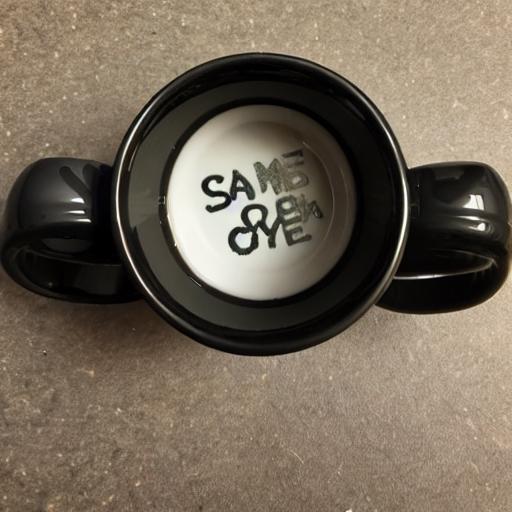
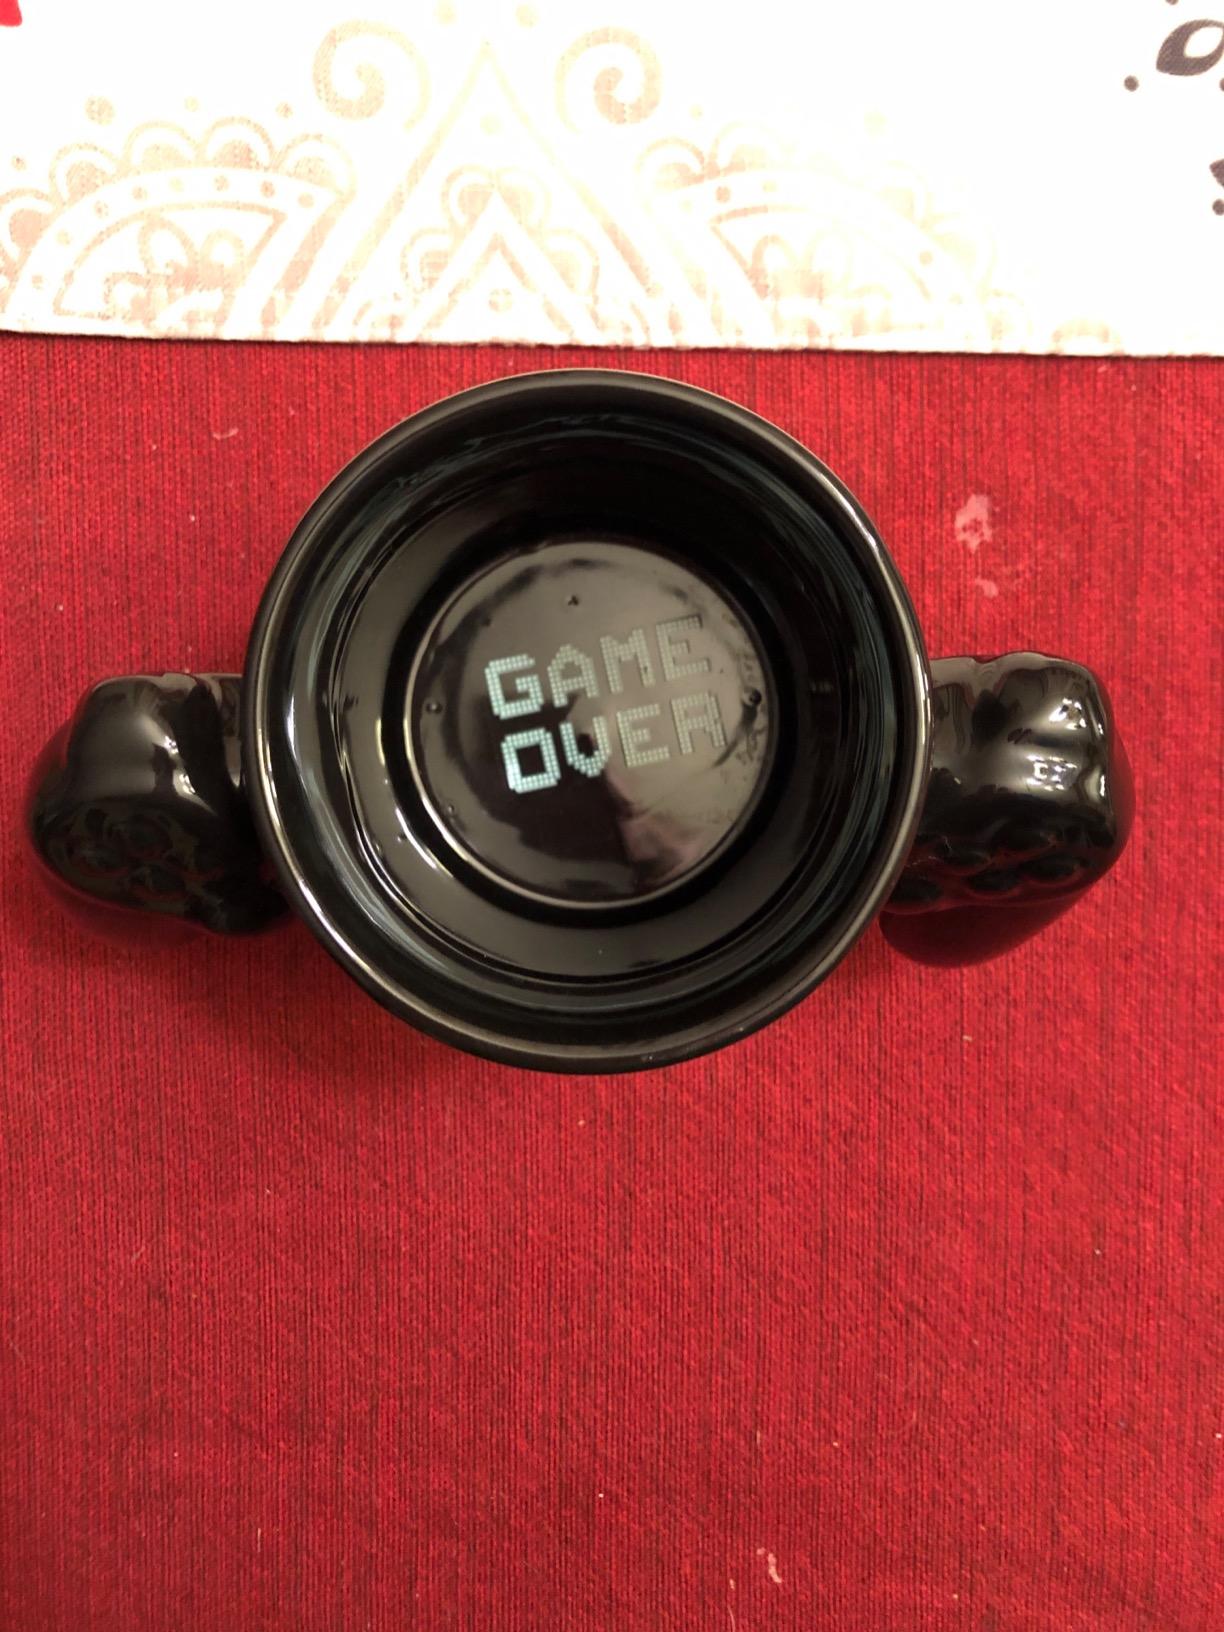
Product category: items_mug
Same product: no